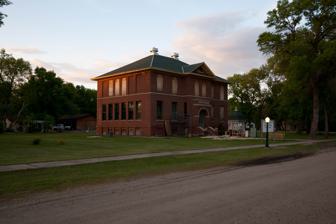
Building: 1916 Buffalo High School
Country: United States of America
Year built: 1916
United States historic place 1916 Buffalo High School U.S. National Register of Historic Places School building in 2009 Show map of North Dakota Show map of the United States Location 303 Pearl St. N, Buffalo, North Dakota Coordinates 46°55′16″N 97°32′59″W / 46.92111°N 97.54972°W / 46.92111; -97.54972 Area less than 1 acre (0.40 ha) Built 1916 ( 1916 ) Architect O'Shea, A.J.; Meineke Building Co. Architectural style Classical Revival NRHP reference No. 01000501 Added to NRHP May 10, 2001 The 1916 Buffalo High School , also known as Buffalo-Tower City Senior High School , is a property in Buffalo, North Dakota that was listed on the National Register of Historic Places (NRHP). It is located near the center of Buffalo, near the Old Stone Church which is also NRHP-listed. It was built in 1916 in Classical Revival style, and was designed and/or built by A.J. O'Shea and Meineke Building Co. At the time of the listing, the property was owned by the Buffalo Historical Society. The listing included one contributing building . References